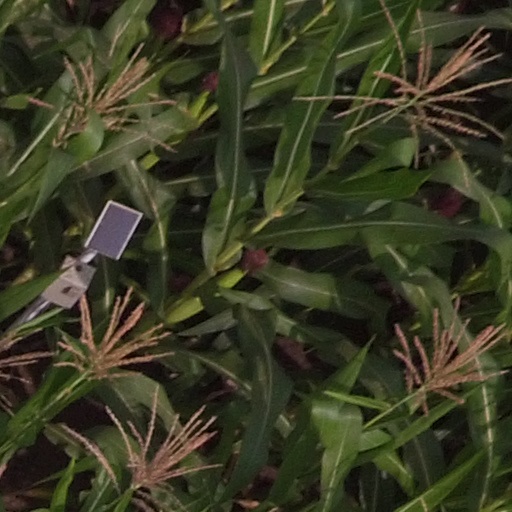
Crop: maize; corn